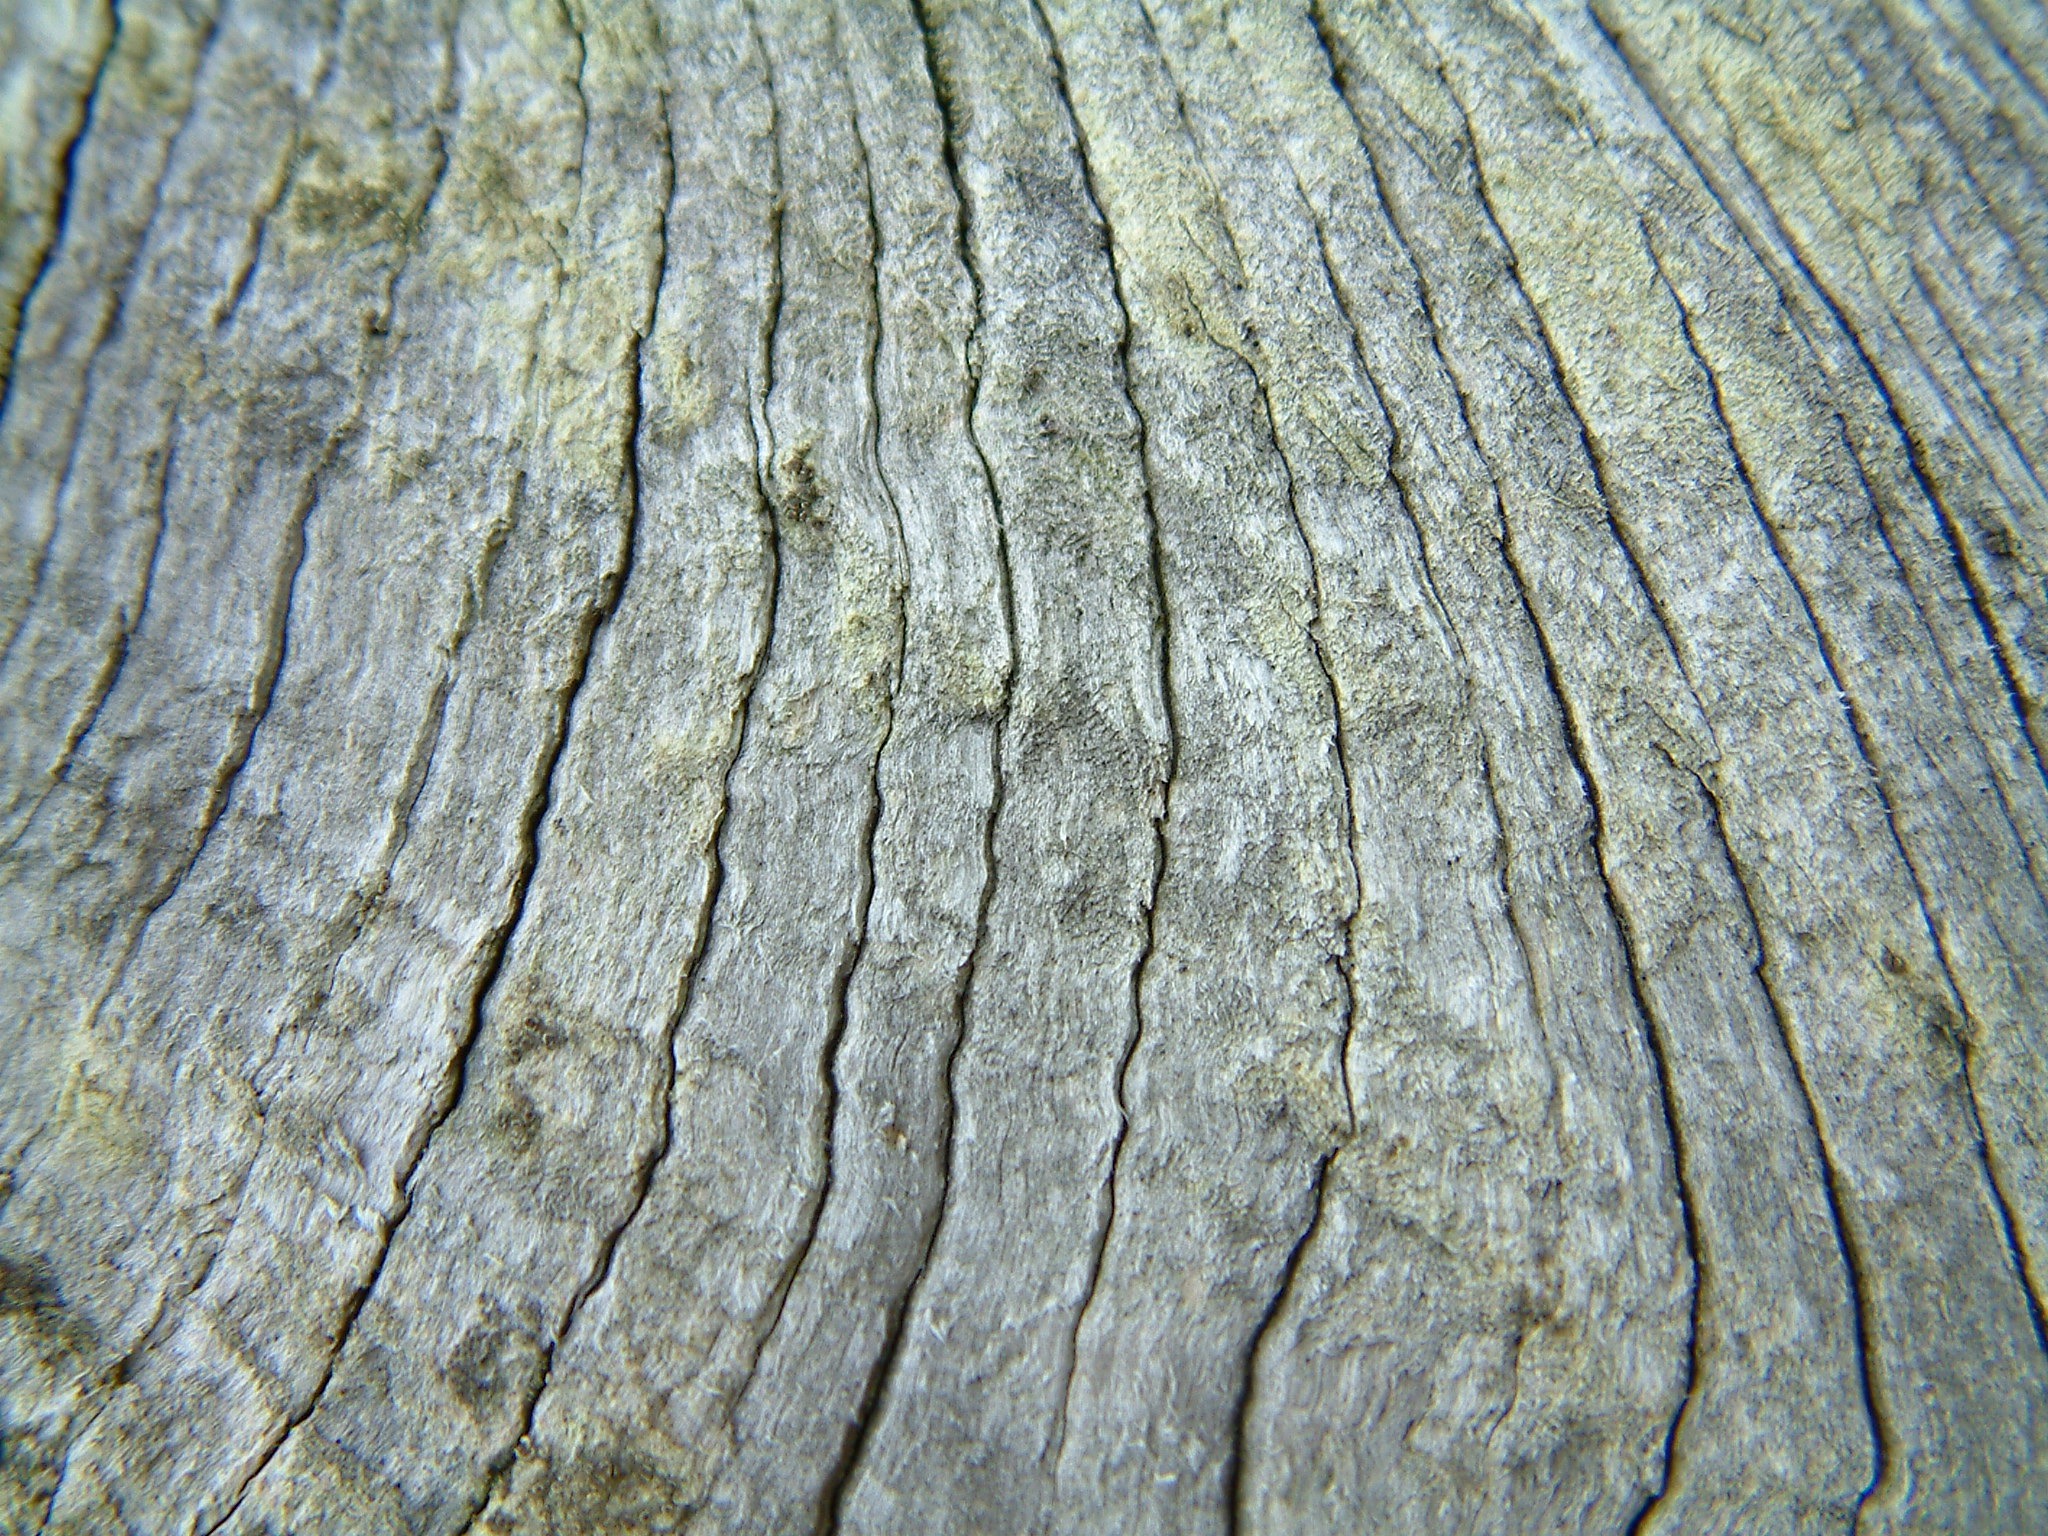
tree, nature, branch, plant, wood, texture, leaf, trunk, green, soil, close up, grey, gris, madera, curved, flooring, plant stem, woody plant